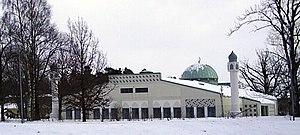
Cet article présente la liste de mosquées de Suède. La première mosquée de Suède fut la mosquée Nasir en 1976 à Göteborg. Depuis, d'autres mosquées se sont édifiées sur le territoire suédois, notamment dans les années 1990 et 2000.